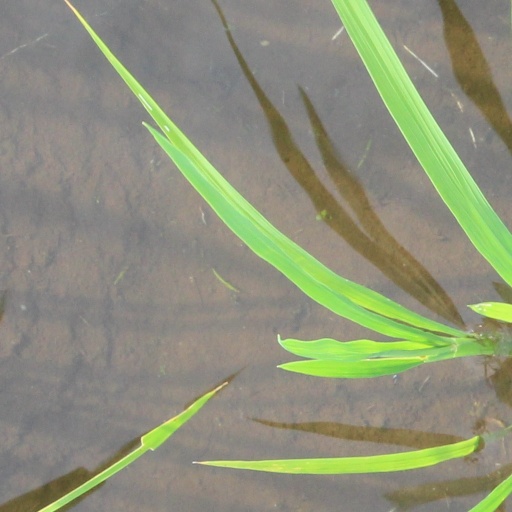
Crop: rice